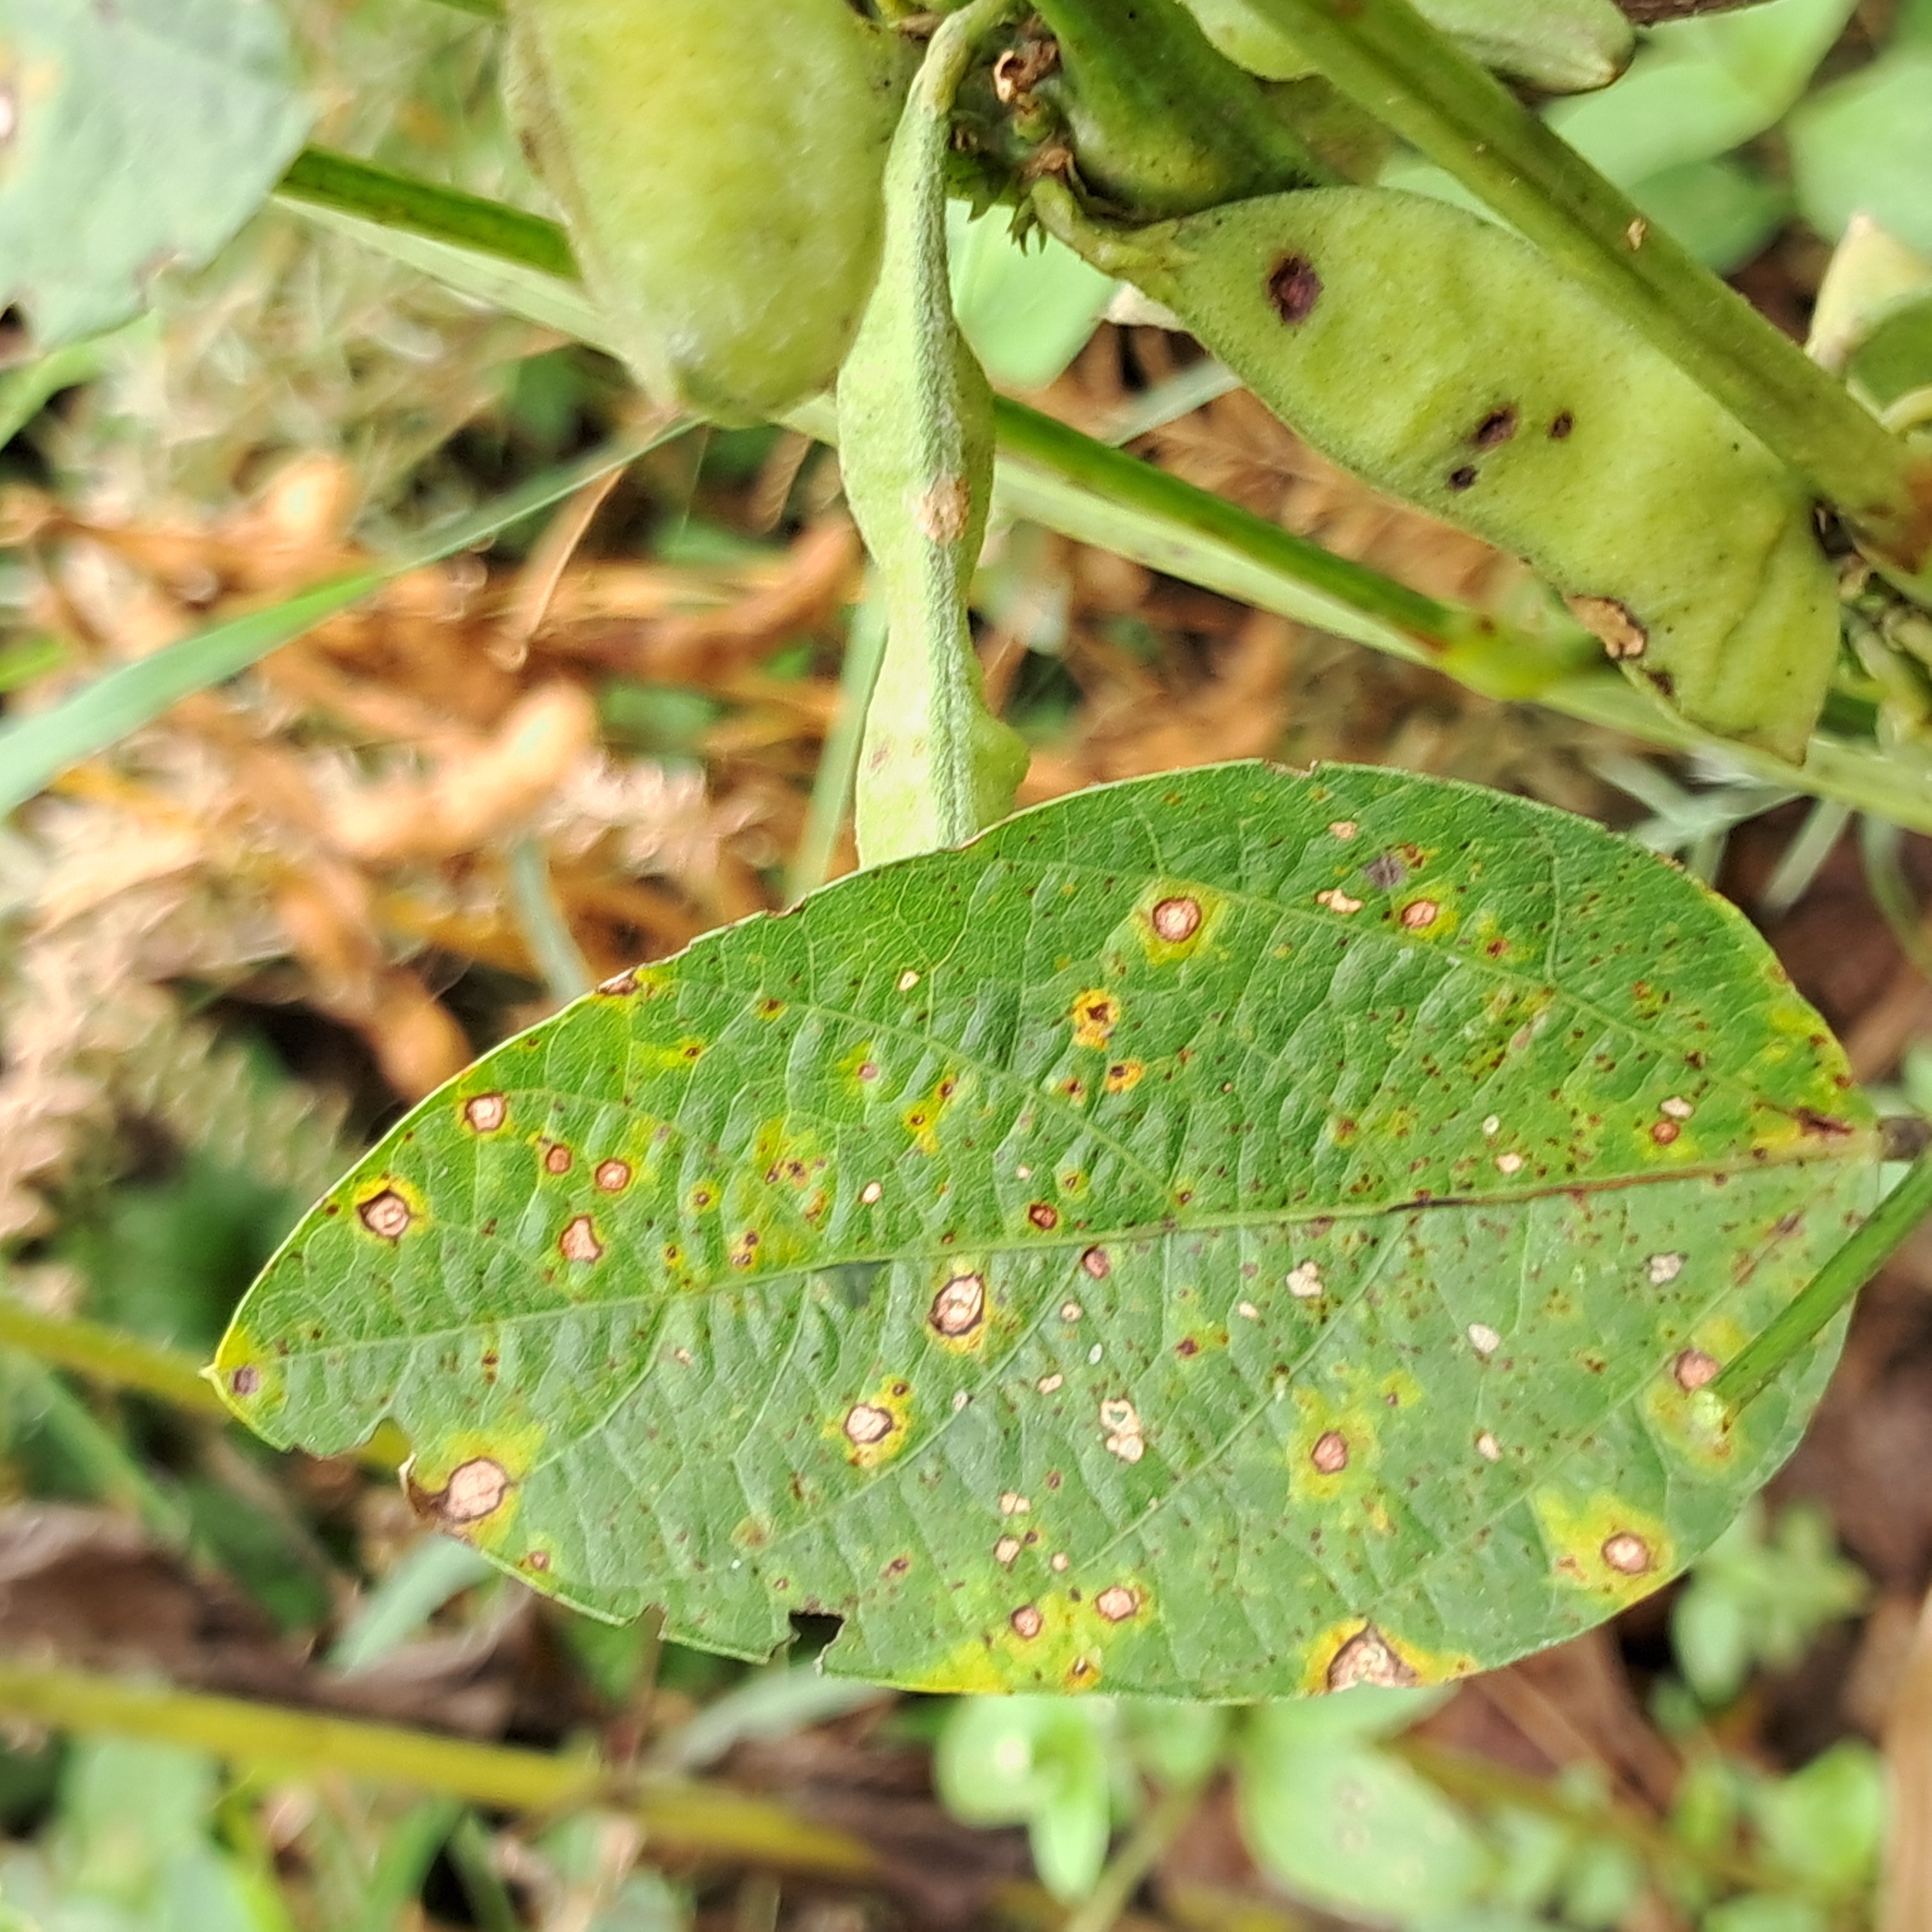
Label: Spectoria_Brown_Spot